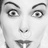
Emotion: surprise